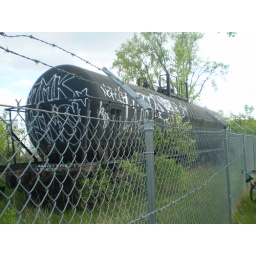
A old railcar I found by my house last night when I went for a bike ride.